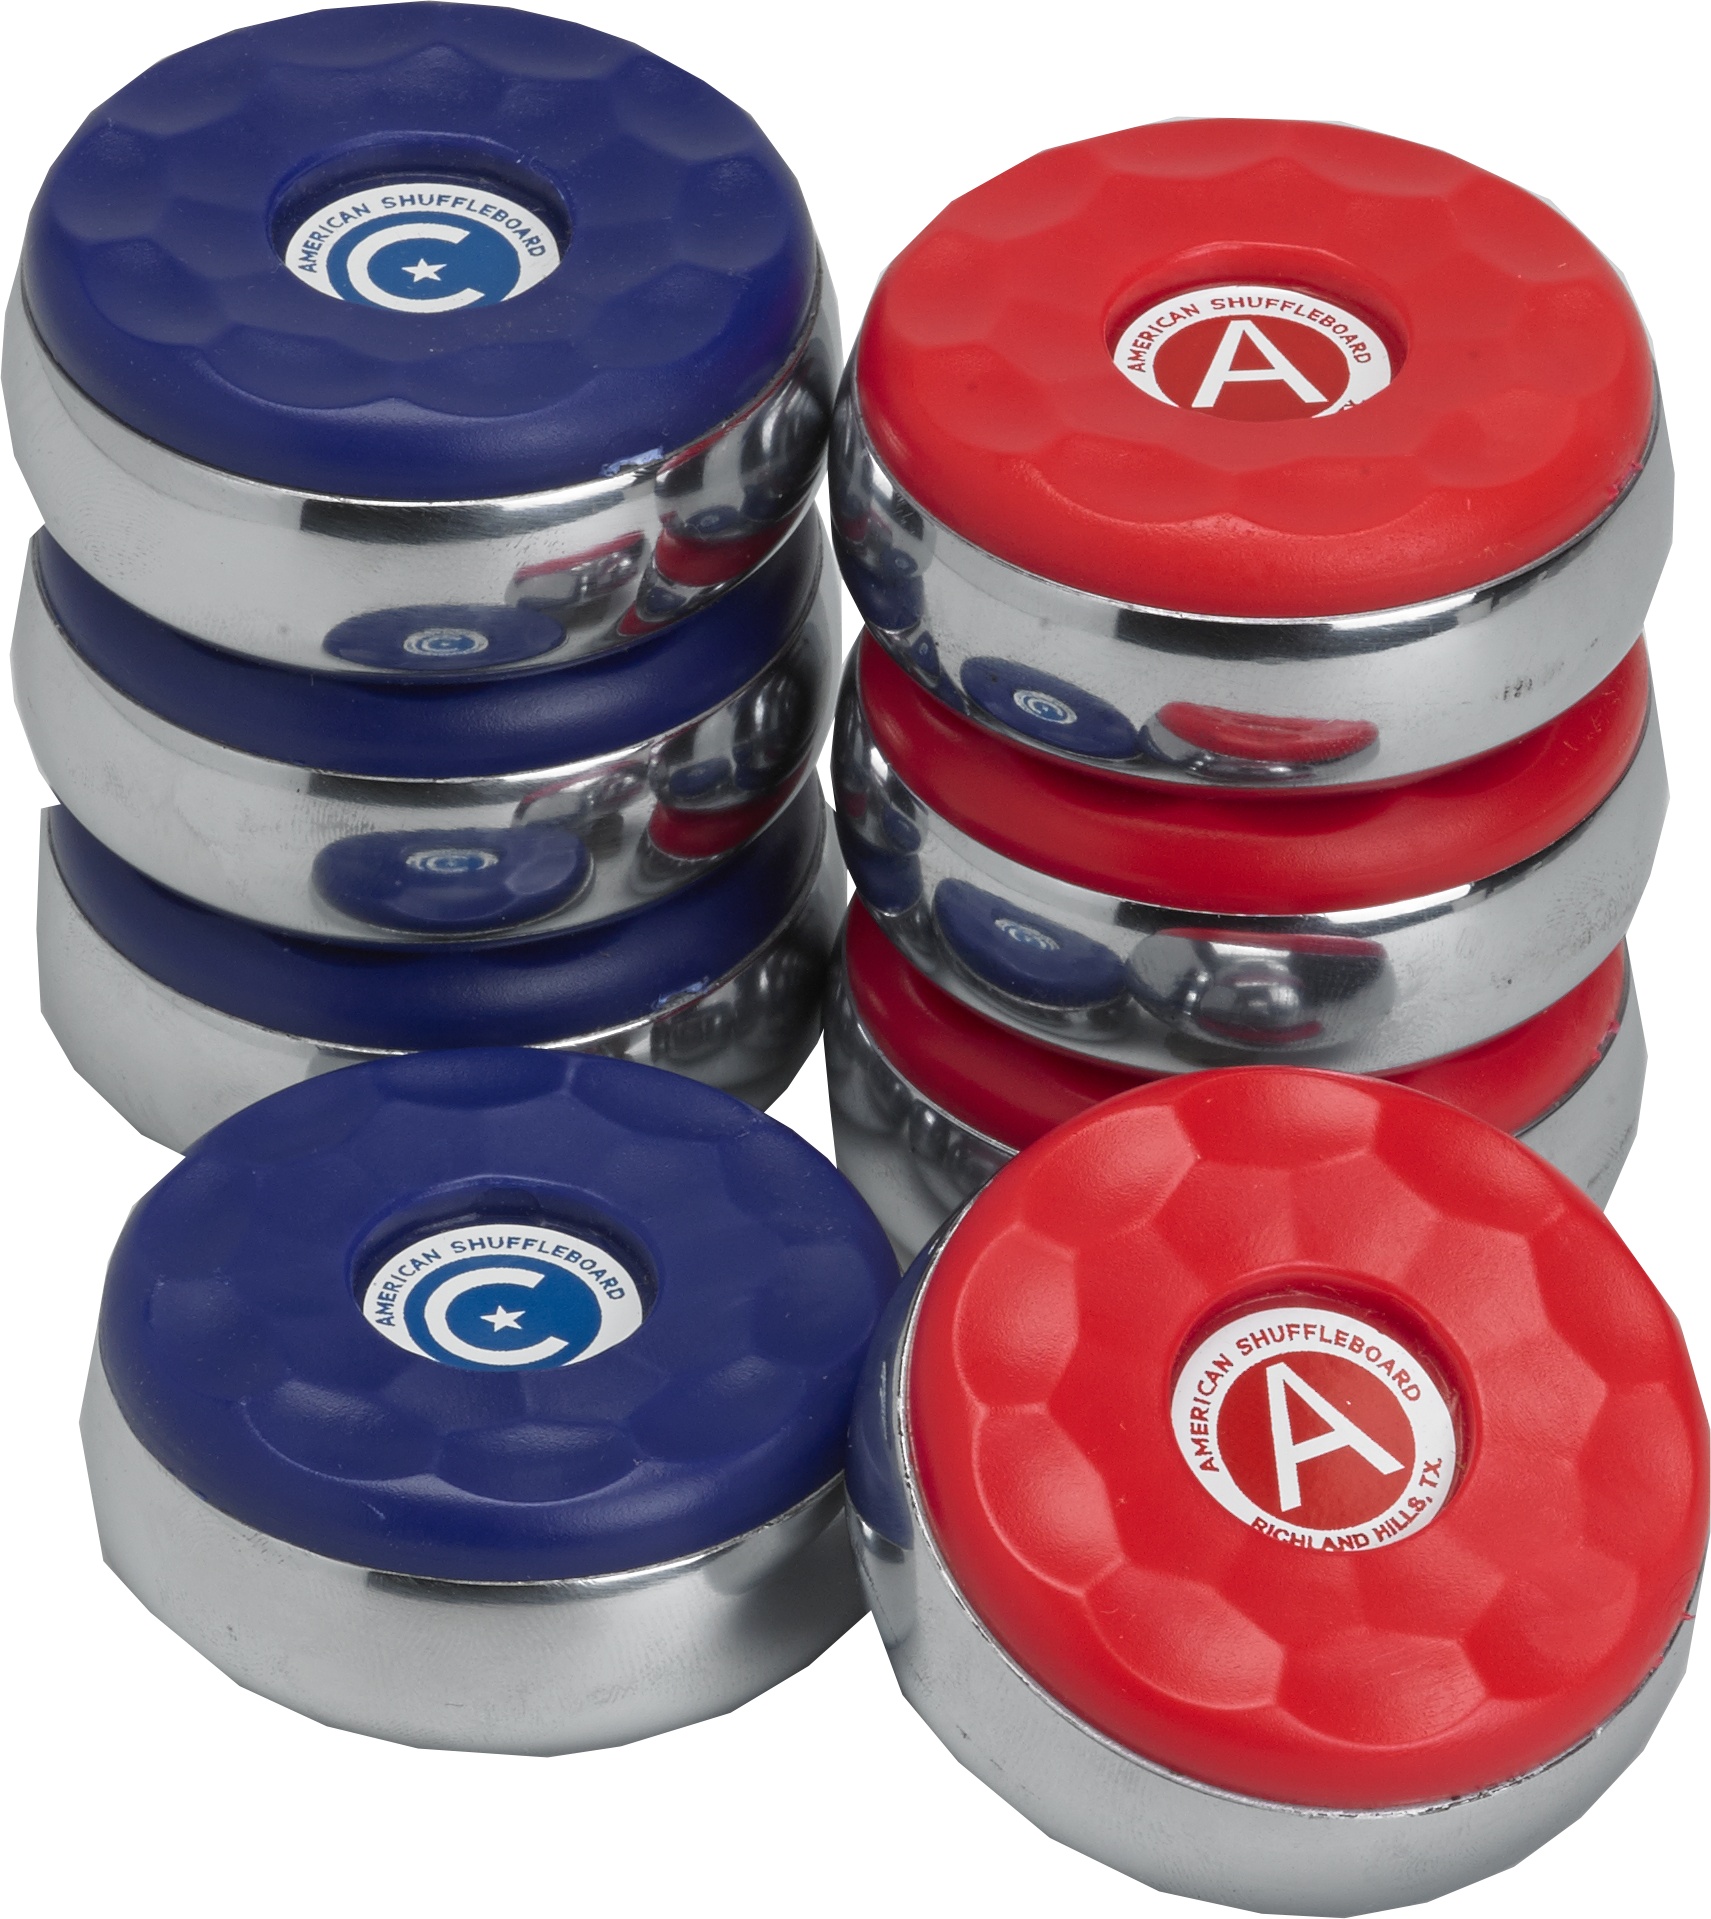
Sun-Glo SHBPD Spangle American Deluxe Pucks
Sun Glo Spangler Deluxe Pucks - American Full Set (8 Pucks - 2 sets of colors)
Brand: Cue Quest Café
Category: Sporting Goods > Outdoor Recreation > Outdoor Games > Deck Shuffleboard > Deck Shuffleboard Pucks